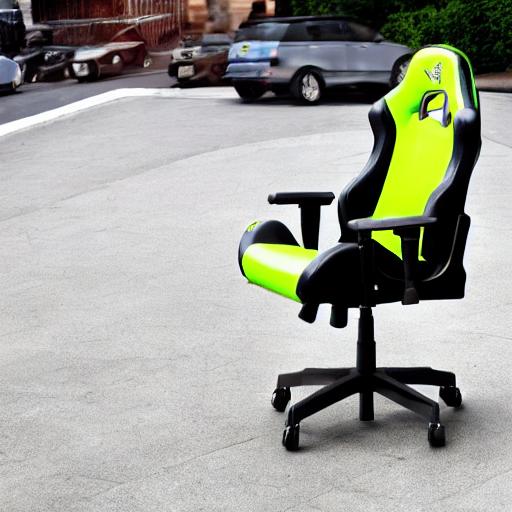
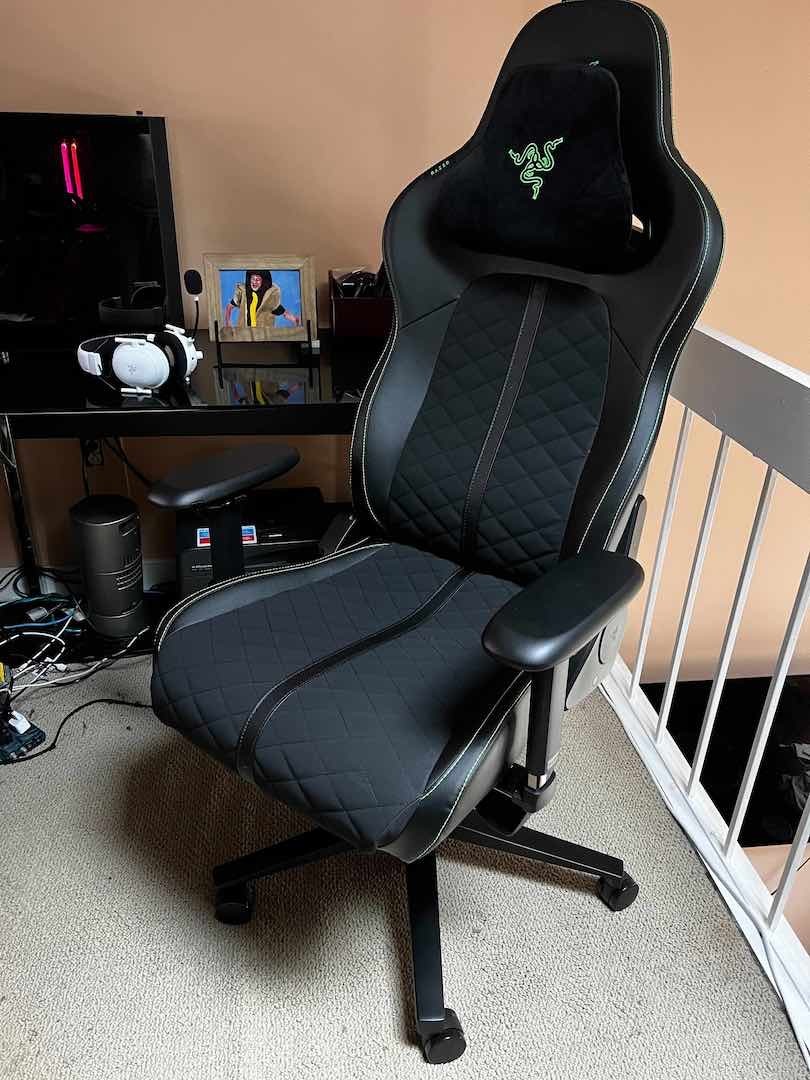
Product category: items_chair
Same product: no